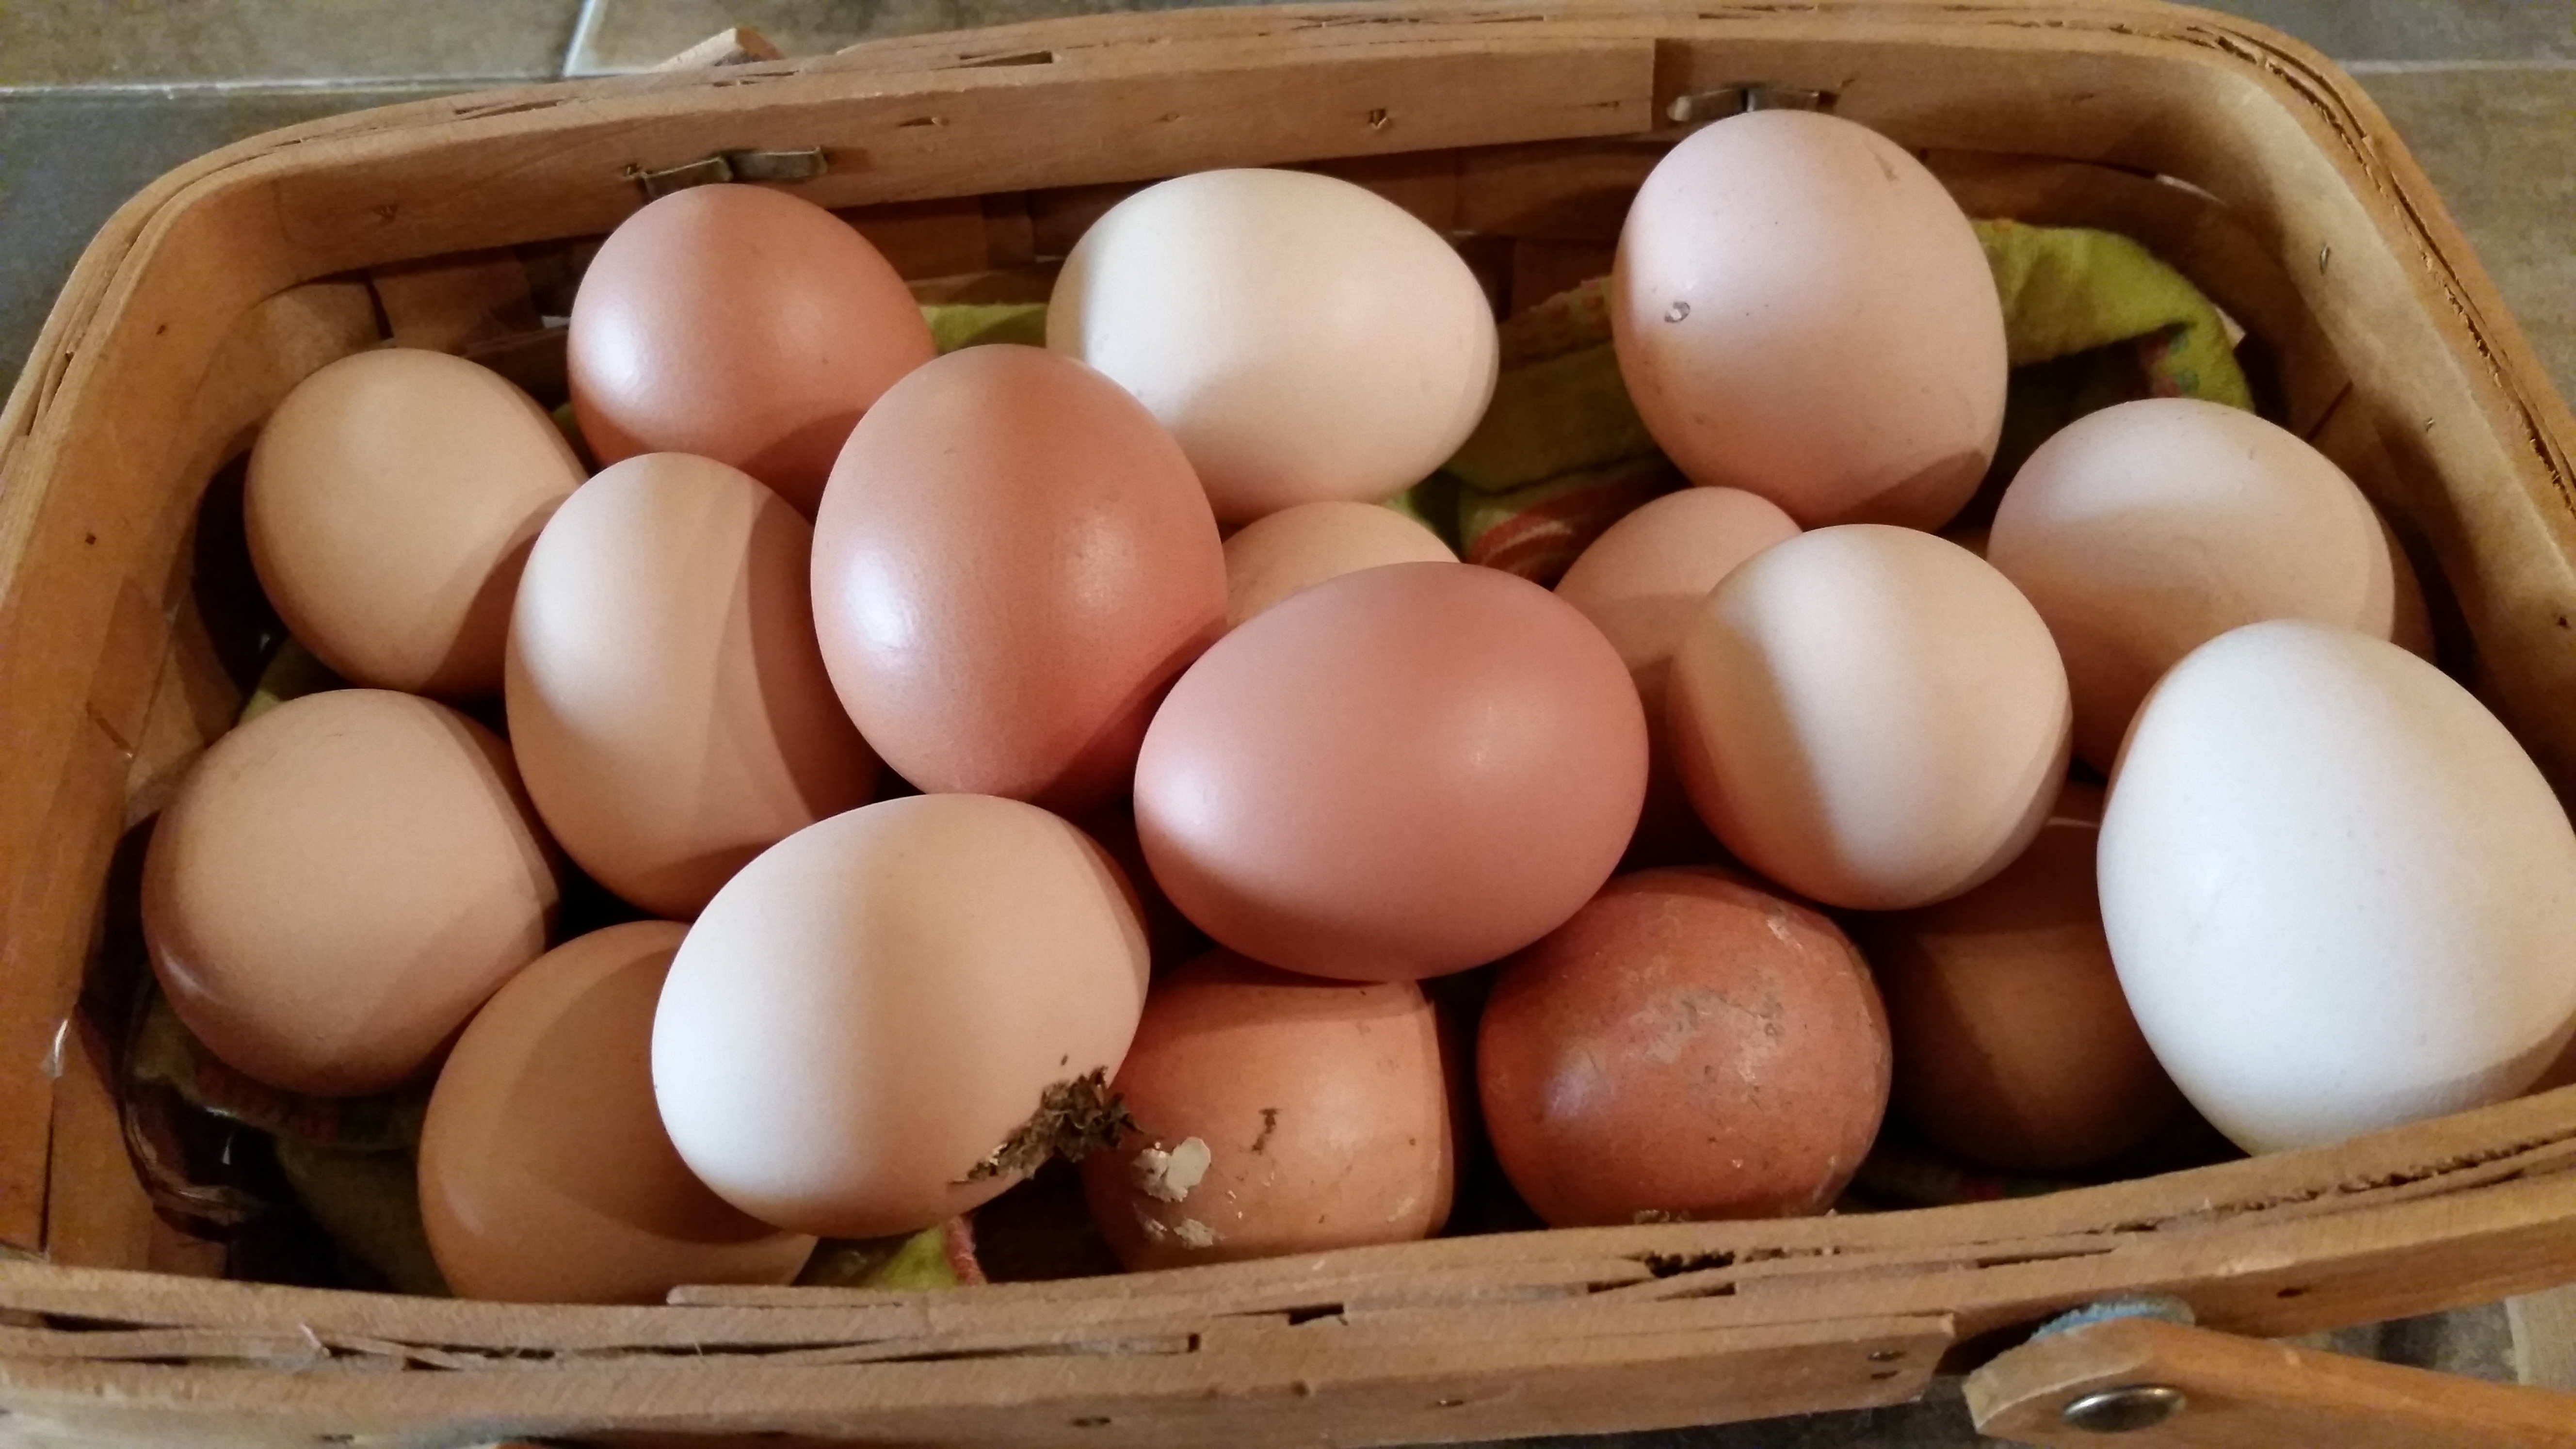
nature, farm, food, ingredient, natural, fresh, brown, basket, healthy, chicken, shell, egg, eggs, organic, eggshell, animal source foods, farm fresh, farm fresh eggs